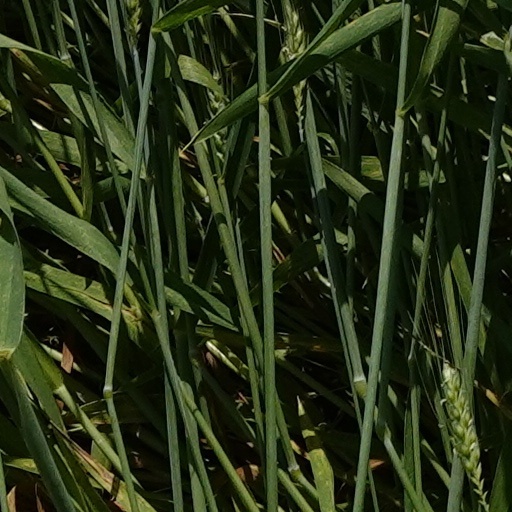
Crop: wheat